Barrel vault

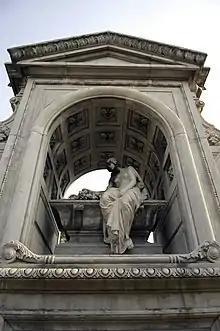
Barrel vault in a mausoleum at the Recoleta Cemetery, Buenos Aires, Argentina

Barrel vaulting was known and utilized by early civilizations, including ancient Egypt and Mesopotamia. However, it apparently was not a very popular or common method of construction within these civilizations. The Persians and the Romans were the first to make significant architectural use of them. The technique probably evolved out of necessity to roof buildings with masonry elements such as bricks or stone blocks in areas where timber and wood were scarce. The earliest known example of a vault is a tunnel vault found under the Sumerian ziggurat at Nippur in Babylonia, ascribed to about 4000 BC, which was built from fired bricks amalgamated with clay mortar. The earliest tunnel vaults in Egypt are found at Requagnah and Denderah, from around 3500 BC in the predynastic era. These were built with sun-dried brick in three rings over passages descending to tombs with a span of only two metres. In these early instances, the barrel vault was chiefly used for underground structures such as drains and sewers, though several buildings of the great Late Egyptian mortuary palace-temple of Ramesseum were also vaulted in this way. Recent archaeological evidence discovered at the Morgantina site (in the province of Enna) shows that the aboveground barrel vault was known and used in Hellenistic Sicily in 3rd century BC, indicating that the technique was also known to ancient Greeks.